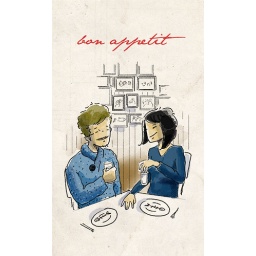
We met in a fish restaurant which have full of photos on the wall